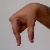
The image shows a hand gesture representing the letter 'Q' in Indian Sign Language.